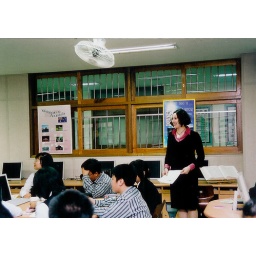
the puppy dog in the classroom